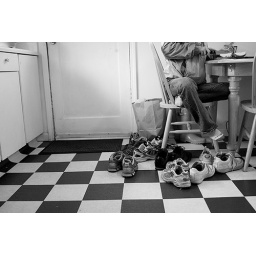
Lots of shoes by the door means a full house!